Hooligan Sparrow

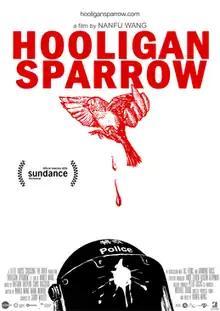
Theatrical release poster

Hooligan Sparrow is a 2016 documentary film about Ye Haiyan and other Chinese activists written and produced by Nanfu Wang.